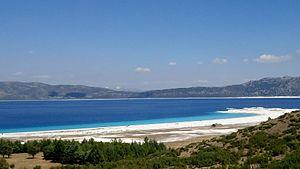
Yeşilova est une ville et un district de la province de Burdur dans la région méditerranéenne en Turquie.
Le Lac de Salda ou Lac Salda est un lac se situant dans le district de Yeşilova dans la province de Burdur en Turquie. Il est situé dans la région des lacs. Avec une superficie de 44 km² et une profondeur de 184 m, c'est le deuxième lac plus profond de Turquie.